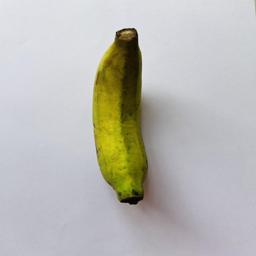
Ripeness: Semi-ripe